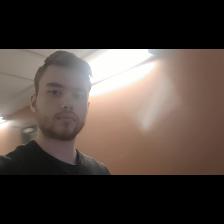
Label: Human